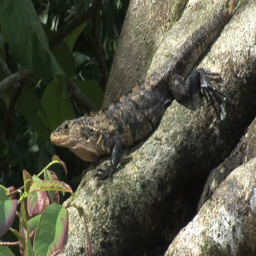
iguana on a tree in a tropical rain forest